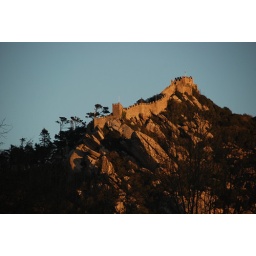
A view at sunset of the castle high up on the hill side above Sintra